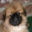
Label: dog